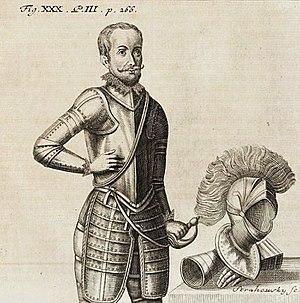
Frédéric IV de Legnica fut duc de Legnica de 1571 jusqu'à sa mort il règne conjointement avec son frère ainé de 1571 à 1576 puis seul de 1576 à 1580 de nouveau corégent en 1580 et enfin seul de 1581 à 1596.